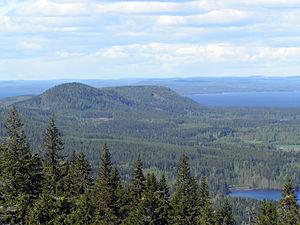
Le parc national de Koli est un parc national finlandais situé dans la Carélie du Nord de l'Est de la Finlande.
Les parcs nationaux de Finlande sont au nombre de 37.